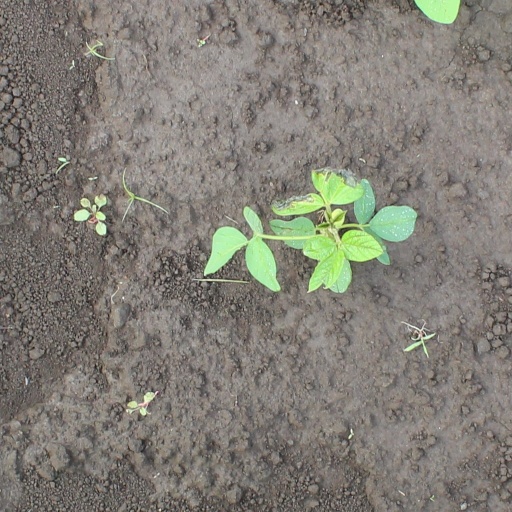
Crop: soybean